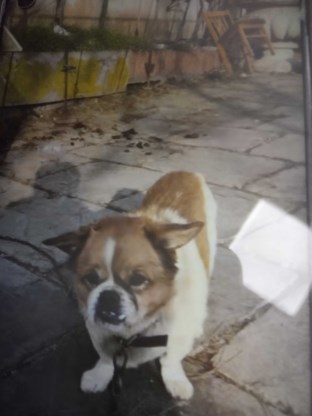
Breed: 3336-n000121-chinese_rural_dog